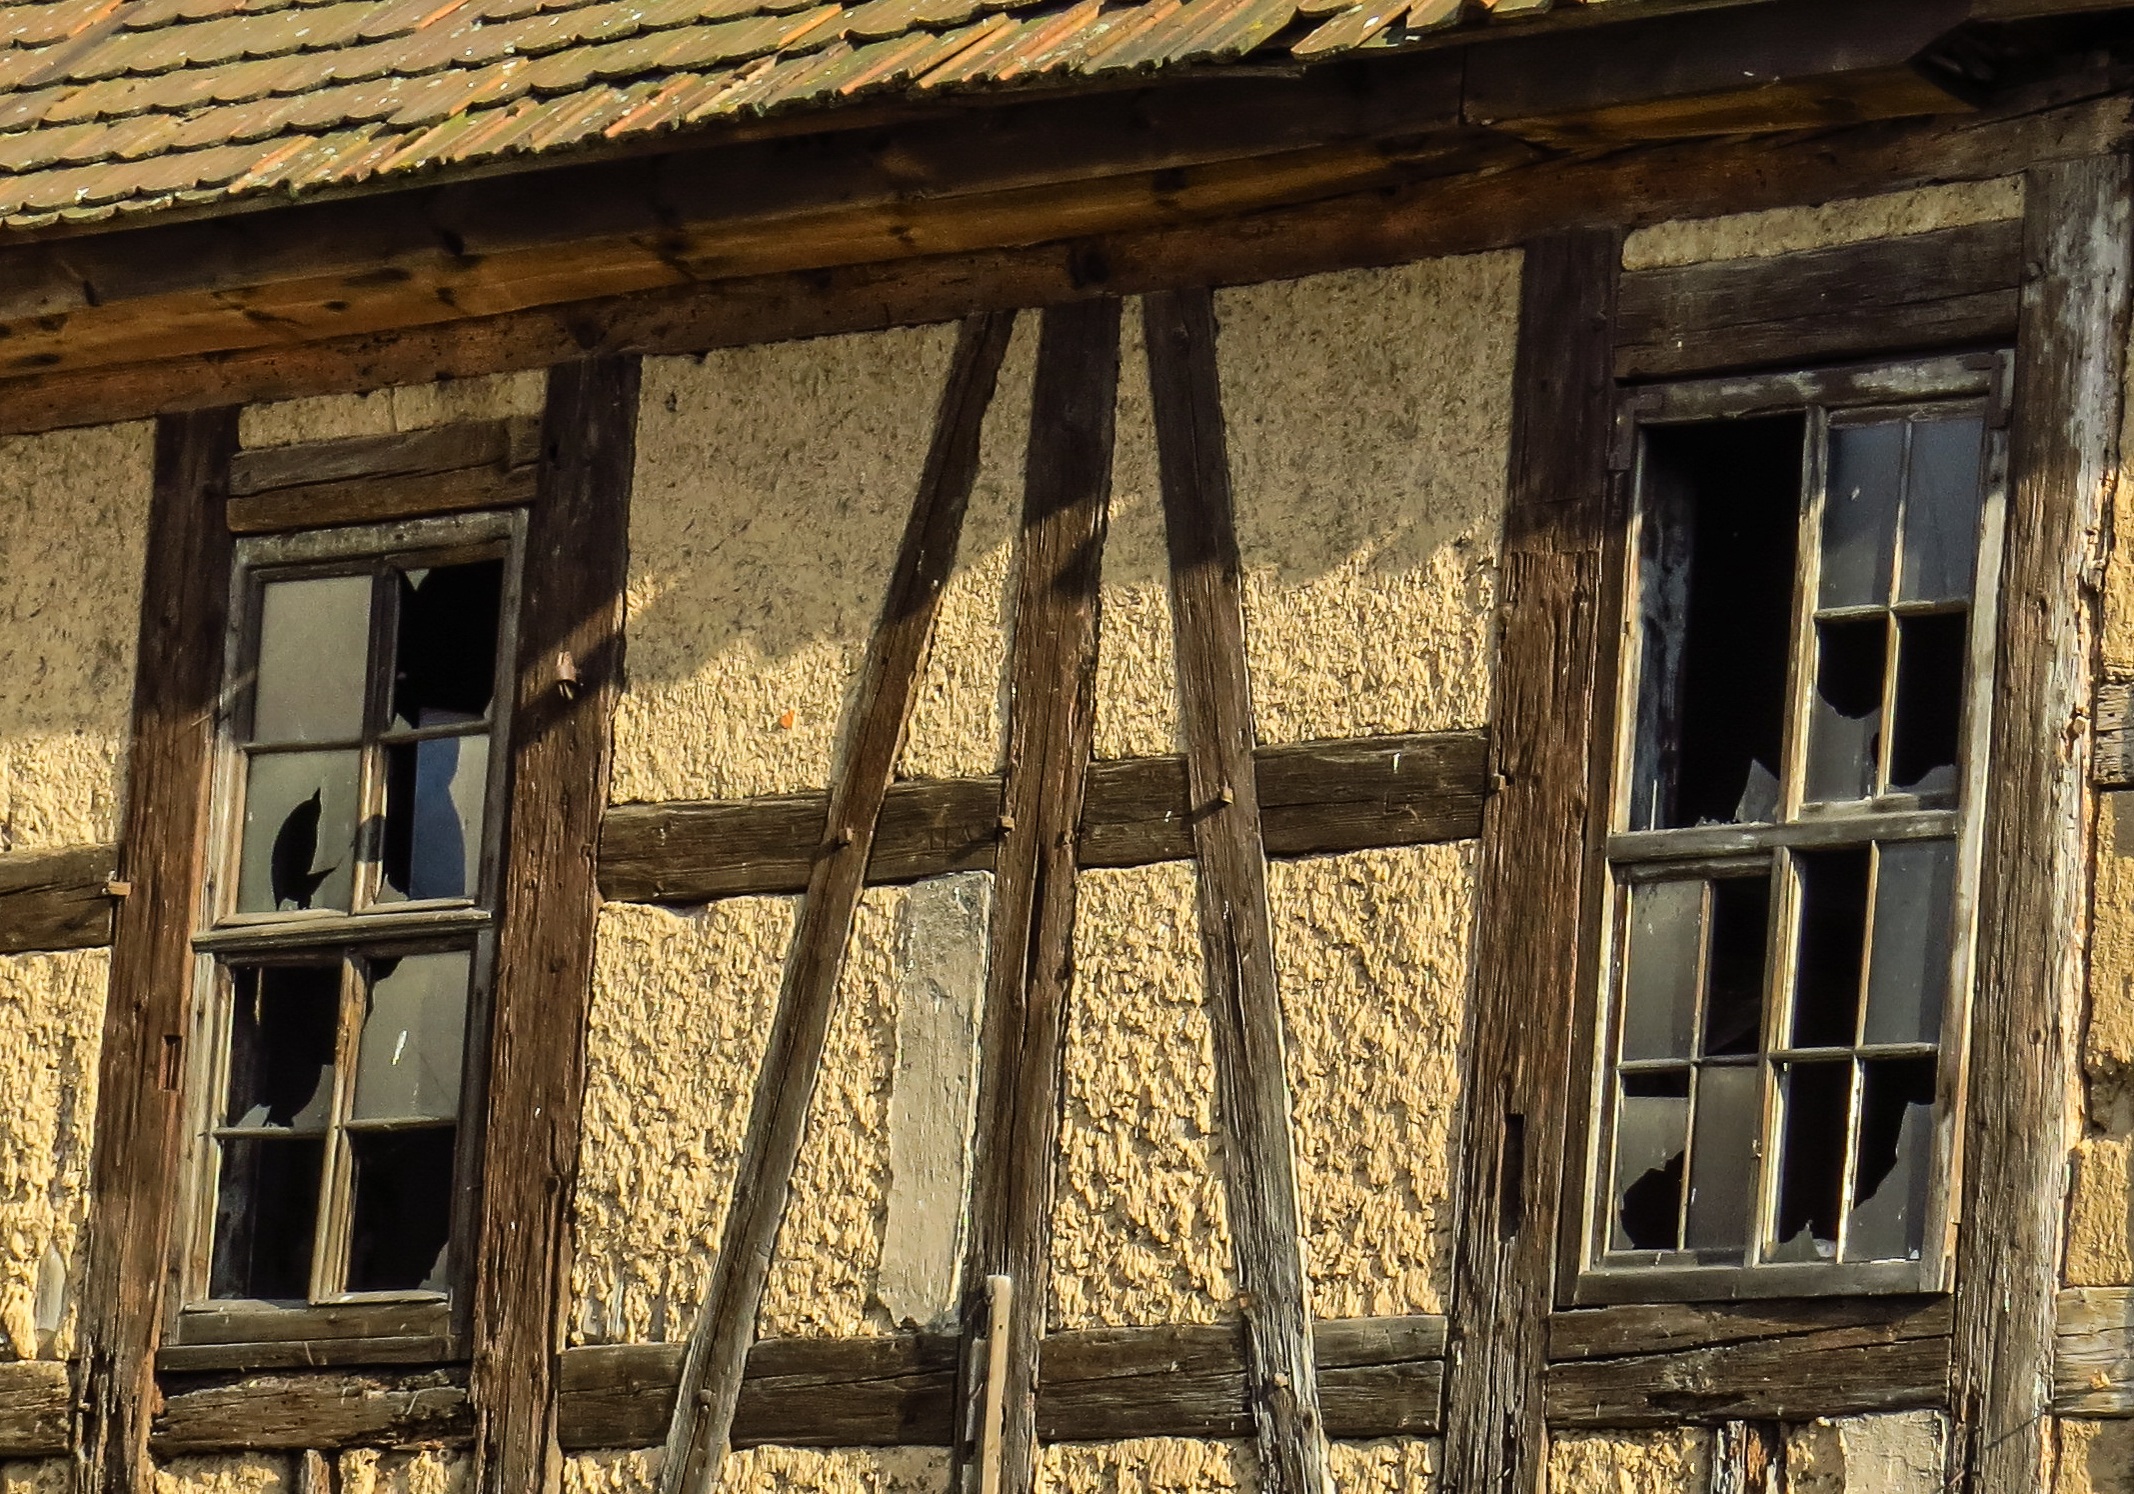
wood, house, window, building, old, barn, home, wall, shed, porch, shack, cottage, facade, nostalgia, room, farmhouse, log cabin, renovation, truss, ancient history, wood truss, outdoor structure